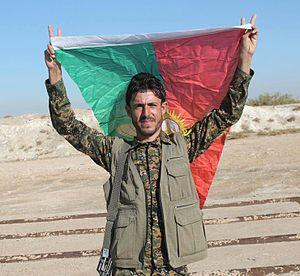
Les Unités de résistance de Sinjar sont une milice yézidie formée en 2014 lors de la seconde guerre civile irakienne.